Shale oil extraction

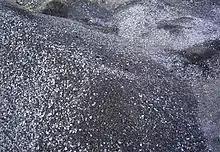
A photograph of dark gray/silver piles of spent shale lumps.

Oil-shale extraction can damage the biological and recreational value of land and the ecosystem in the mining area. Combustion and thermal processing generate waste material. In addition, the atmospheric emissions from oil shale processing and combustion include carbon dioxide, a greenhouse gas. Environmentalists oppose production and usage of oil shale, as it creates even more greenhouse gases than conventional fossil fuels. Experimental "in situ" conversion processes and carbon capture and storage technologies may reduce some of these concerns in the future, but at the same time they may cause other problems, including groundwater pollution. Among the water contaminants commonly associated with oil shale processing are oxygen and nitrogen heterocyclic hydrocarbons. Commonly detected examples include quinoline derivatives, pyridine, and various alkyl homologues of pyridine (picoline, lutidine).